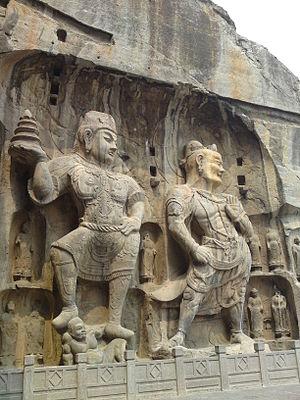
Guerriers protecteurs de bouddha, sur le site classé au patrimoine mondial de l'Unesco des grottes de Longmen. Luoyang. Chine.
La dynastie Tang est une dynastie chinoise précédée par la dynastie Sui et suivie par la période des Cinq Dynasties et des Dix Royaumes. Elle a été fondée par la famille Li, qui prit le pouvoir durant le déclin et la chute de l'empire Sui.